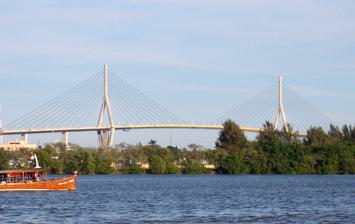
Building: Tampico Bridge
Country: Mexico
Year built: 1988
Bridge in Veracruz, Mexico Tampico Bridge Bridge and Pánuco River Coordinates 22°13′42″N 97°50′13″W / 22.22833°N 97.83694°W / 22.22833; -97.83694 Carries Mexican Federal Highway 180 Crosses Pánuco River Locale Tampico , Tamaulipas & Pueblo Viejo Municipality , Veracruz , Mexico Official name Puente Tampico Maintained by Caminos y Puentes Federales Characteristics Design Cable-stayed bridge Total length 1,543 m (5062 ft) Width 18 m (59 ft) Height 55 m (180 ft) Longest span 360 m (1181 ft) History Opened October 17, 1988 Statistics Toll 32 pesos Location The Tampico Bridge ( Spanish : Puente Tampico ) is a vehicular cable-stayed bridge connecting the Mexican states of Tamaulipas and Veracruz in eastern Mexico . Geography The bridge crosses the Pánuco River near the coast of the Gulf of Mexico . It connects the city of Tampico in Tamaulipas and Pueblo Viejo Municipality in Veracruz. Design and engineering The bridge has been in service since 1988 and was designed by Professor Modesto Armijo from COMEC, a Mexican engineering company. It was designed to withstand the severe Atlantic hurricanes from the Gulf of Mexico. The bridge uses an orthotropic steel deck girder for a central section of the 360 metres (1,180 ft) long main span, while the rest of the main span and the short lateral spans are a prestressed concrete girder. Both steel and concrete deck girders have the same external shape. This original design principle was later used for the 756-metre (2,480 ft) main span of the Pont de Normandie , a cable-stayed bridge in Normandy , France. The dynamic analysis of the bridge under turbulent cyclonic winds , as well as the revision of the structural project, and the geometry plus stress control of the bridge during erection, were achieved by Alain Chauvin from Sogelerg, using the French "Scanner" computer program. Toll The bridge is tolled by Caminos y Puentes Federales , which charges cars 38 pesos to use it, as of July 2024. Gallery References